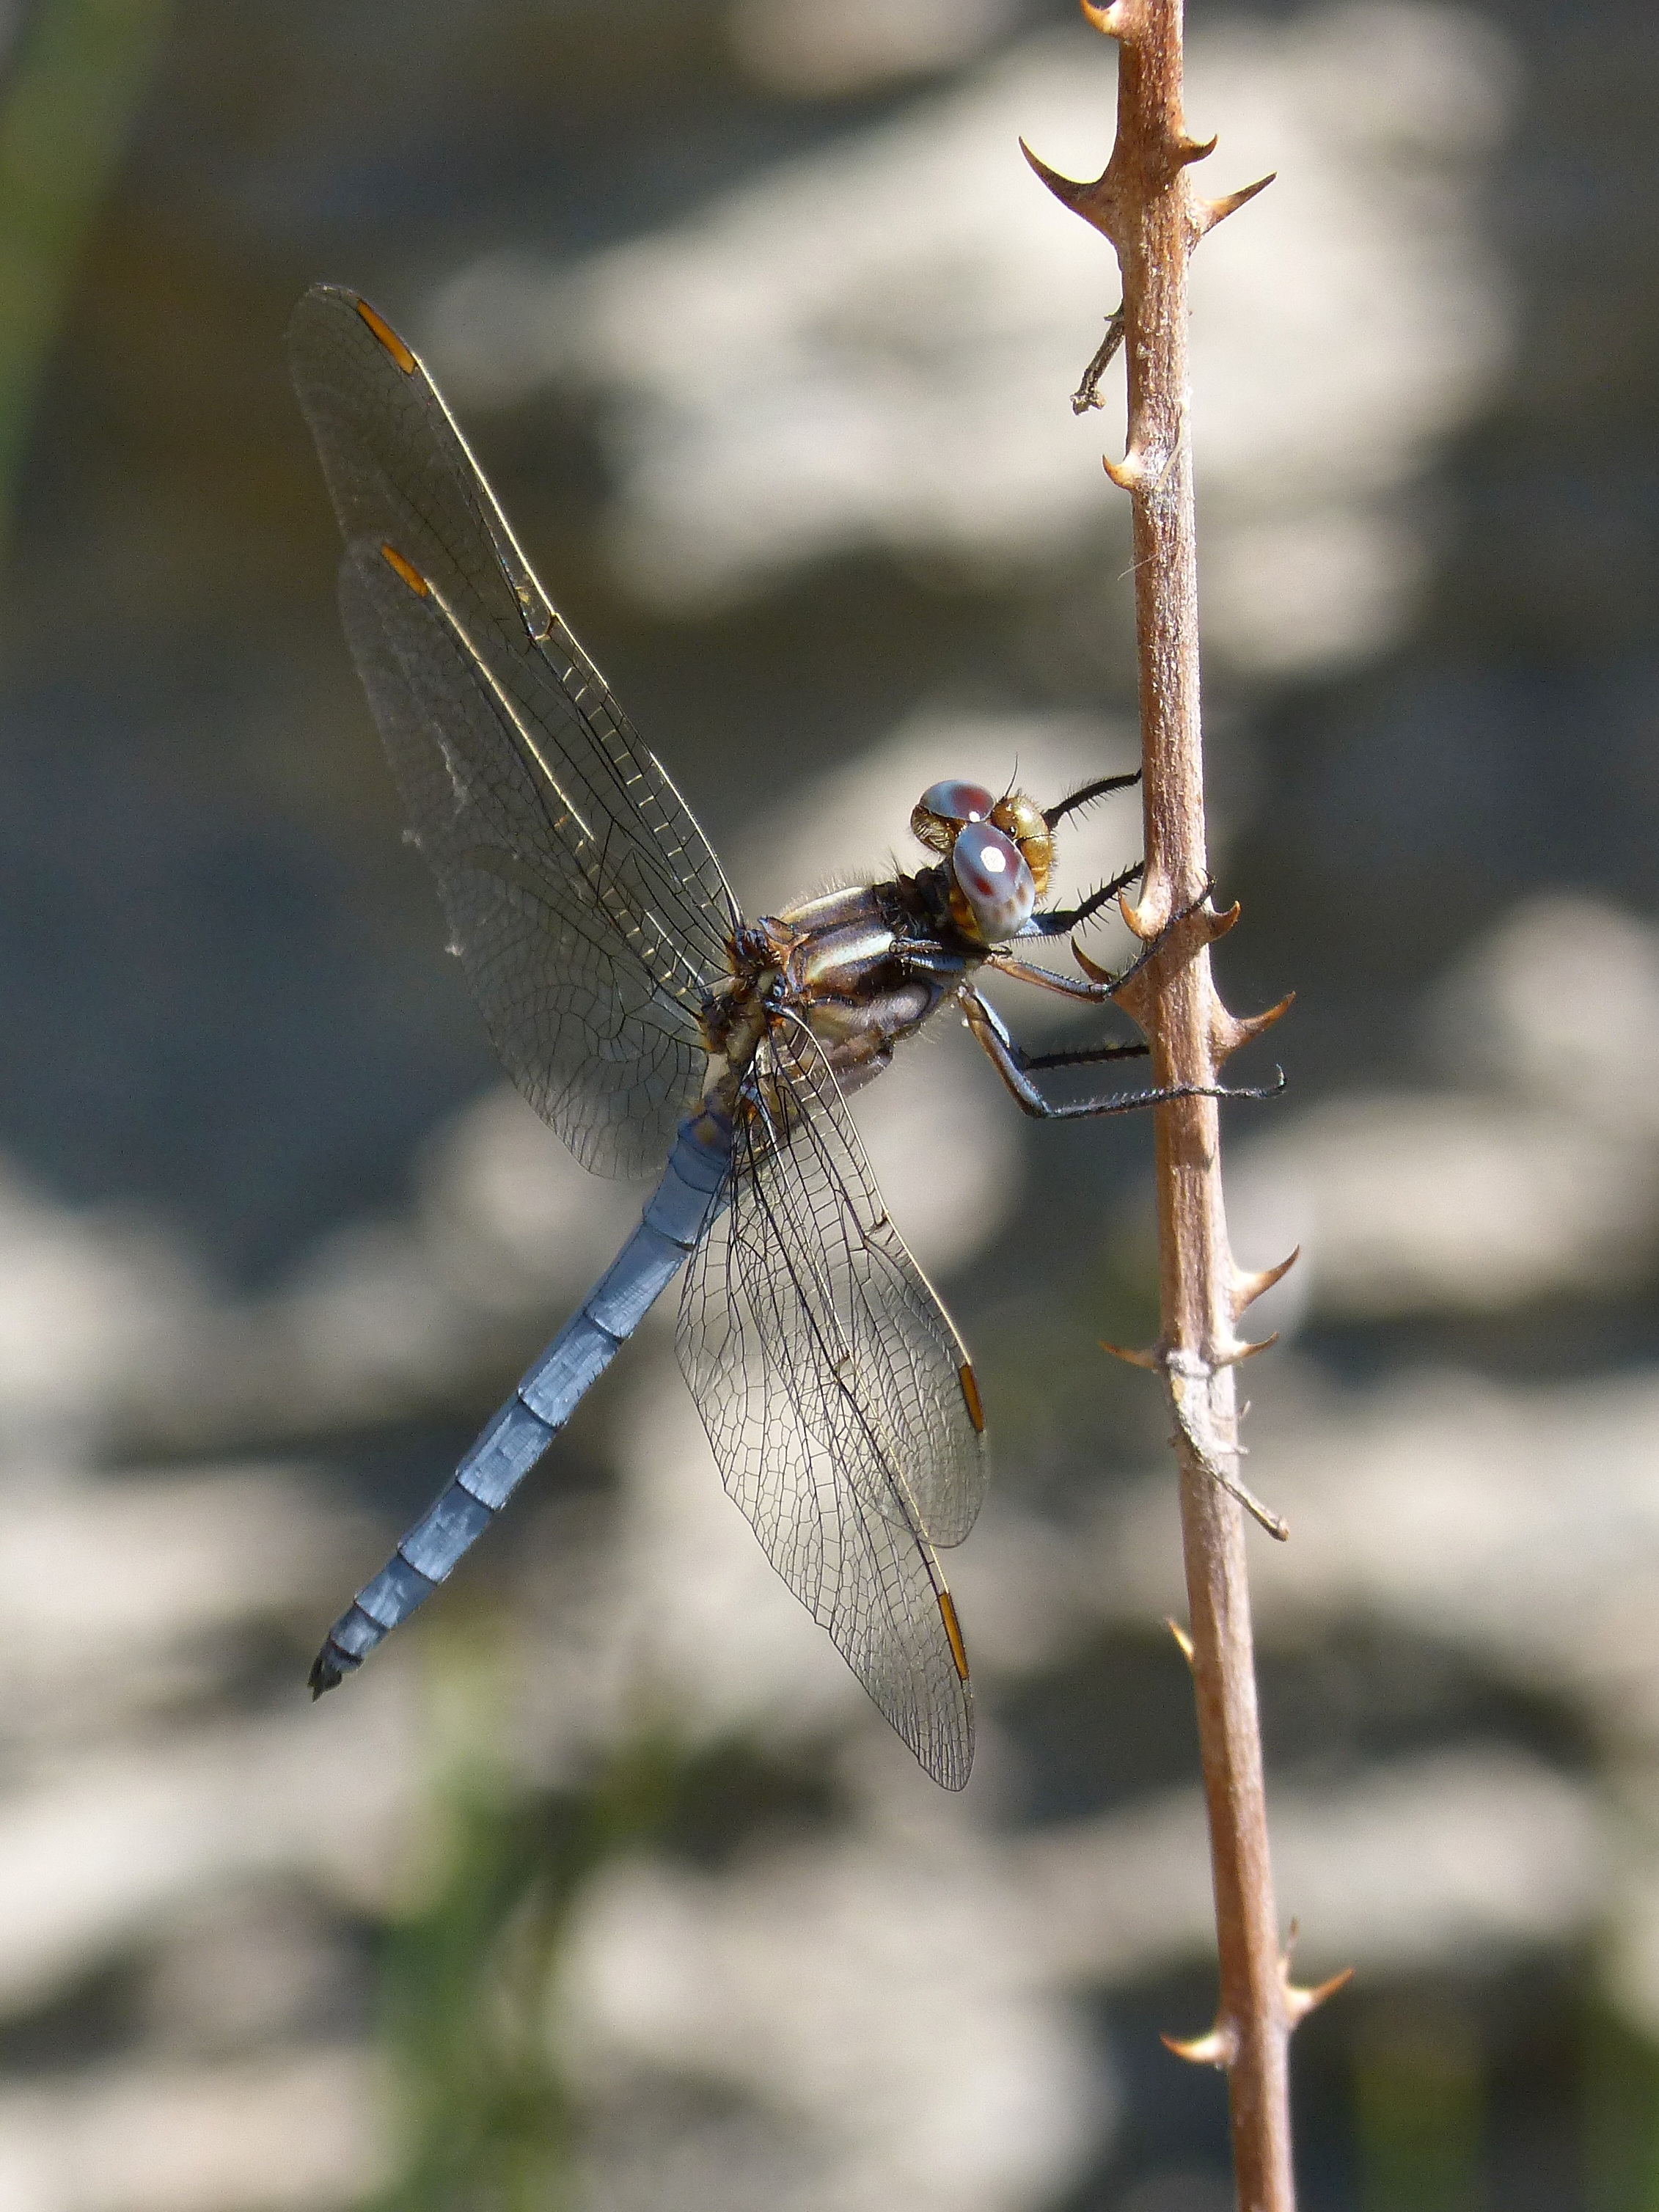
nature, branch, wing, insect, fauna, invertebrate, twig, close up, dragonfly, damselfly, raft, macro photography, arthropod, winged insect, blue dragonfly, orthetrum cancellatum, plant stem, dragonflies and damseflies